Lembah Pantai

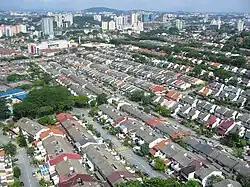
Bangsar in Lembah Pantai

One of the more popular areas which come under Lembah Pantai constituency is Bangsar, a popular upmarket residential and entertainment area.